IWRG Ejecucion Total

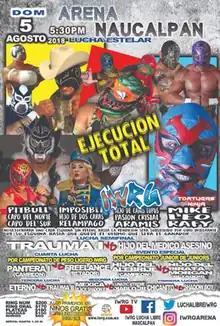
Official poster for the show

The Ejecution Total (Spanish for "Total Execution") was a major "lucha libre" event produced and scripted by Mexican "Lucha Libre", or professional wrestling promotion, International Wrestling Revolution Group (IWRG). The show was held on August 8, 2018, in Arena Naucalpan, Naucalpan, State of Mexico, Mexico, IWRG's main arena.